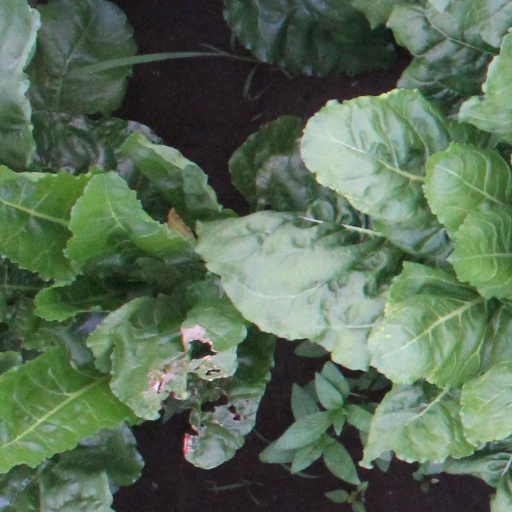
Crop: sugar beet